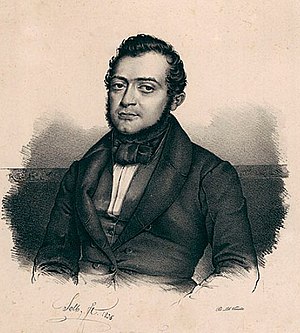
Dimitrija Demeter
Dimitrija Demeter var en kroatisk digter af græsk herkomst.